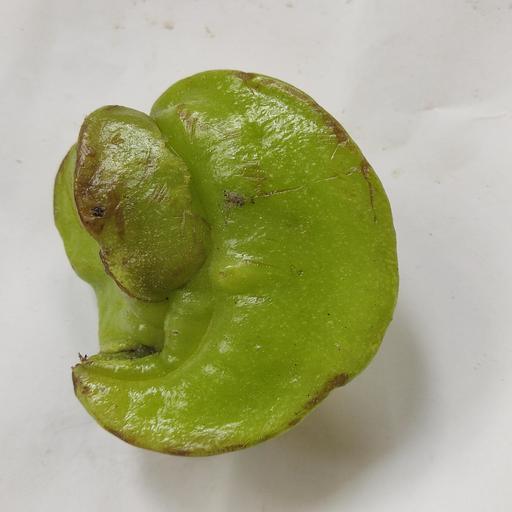
Crop type: Carambola